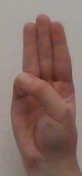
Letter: thaa